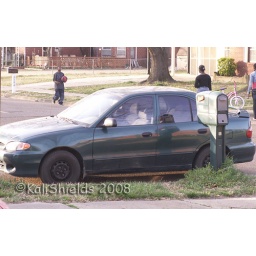
Tegan's car in front of our house